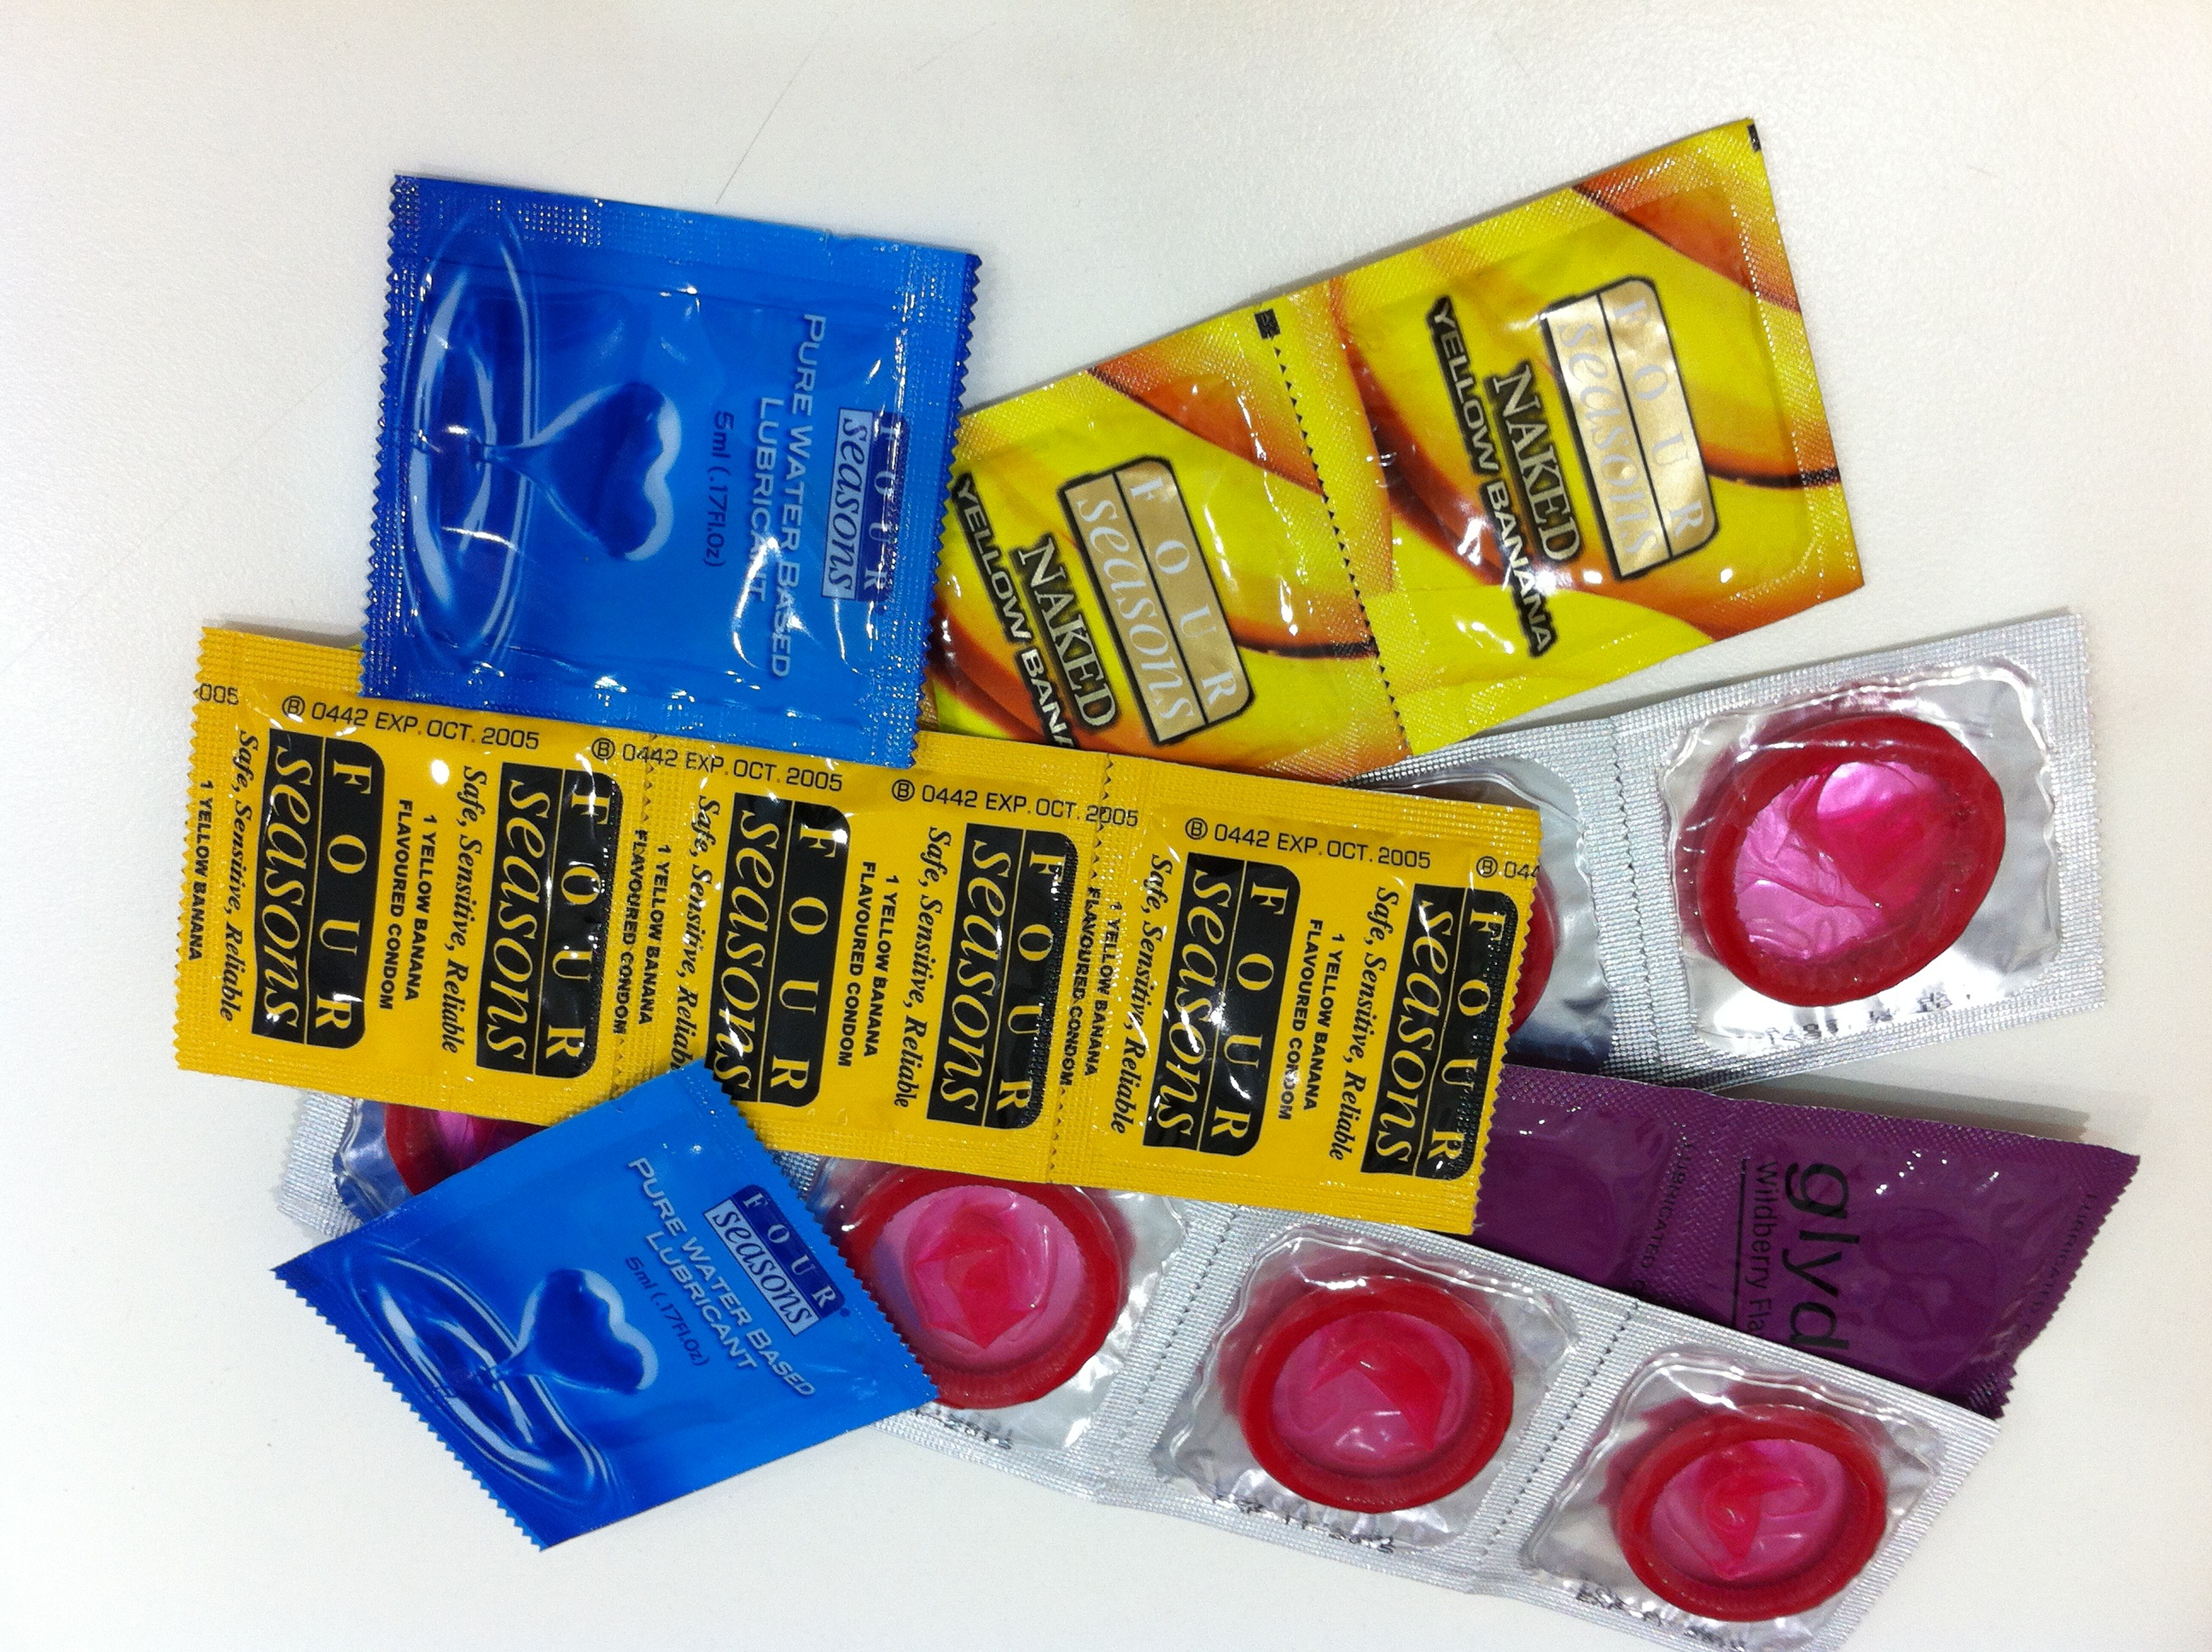
food, dessert, health, product, protection, sex, safe, confectionery, aids, aid, latex, condom, safe sex